Mumbai FC

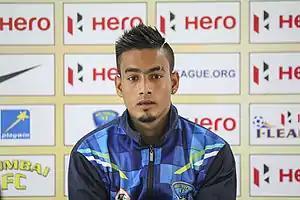
Mumbai FC player Collin Abranches in press meet in 2015

The dismal form continued in the 2014–15 I-League as Mumbai lost their first three matches in a row. The losses included a 3–1 loss at Kolkata against Mohun Bagan, a 1–0 loss against Shillong Lajong and a 3–2 defeat in the Maha Derby against Pune FC. The next match against Sporting Goa was a big game for the club as it was Mumbai's homecoming. The club would play their first game at their home ground – Cooperage Football Stadium after a five-year hiatus. The match ended in a 0–0 draw thereby handing Mumbai their first point in the league. The first match at the Cooperage saw a 2,500 strong crowd.